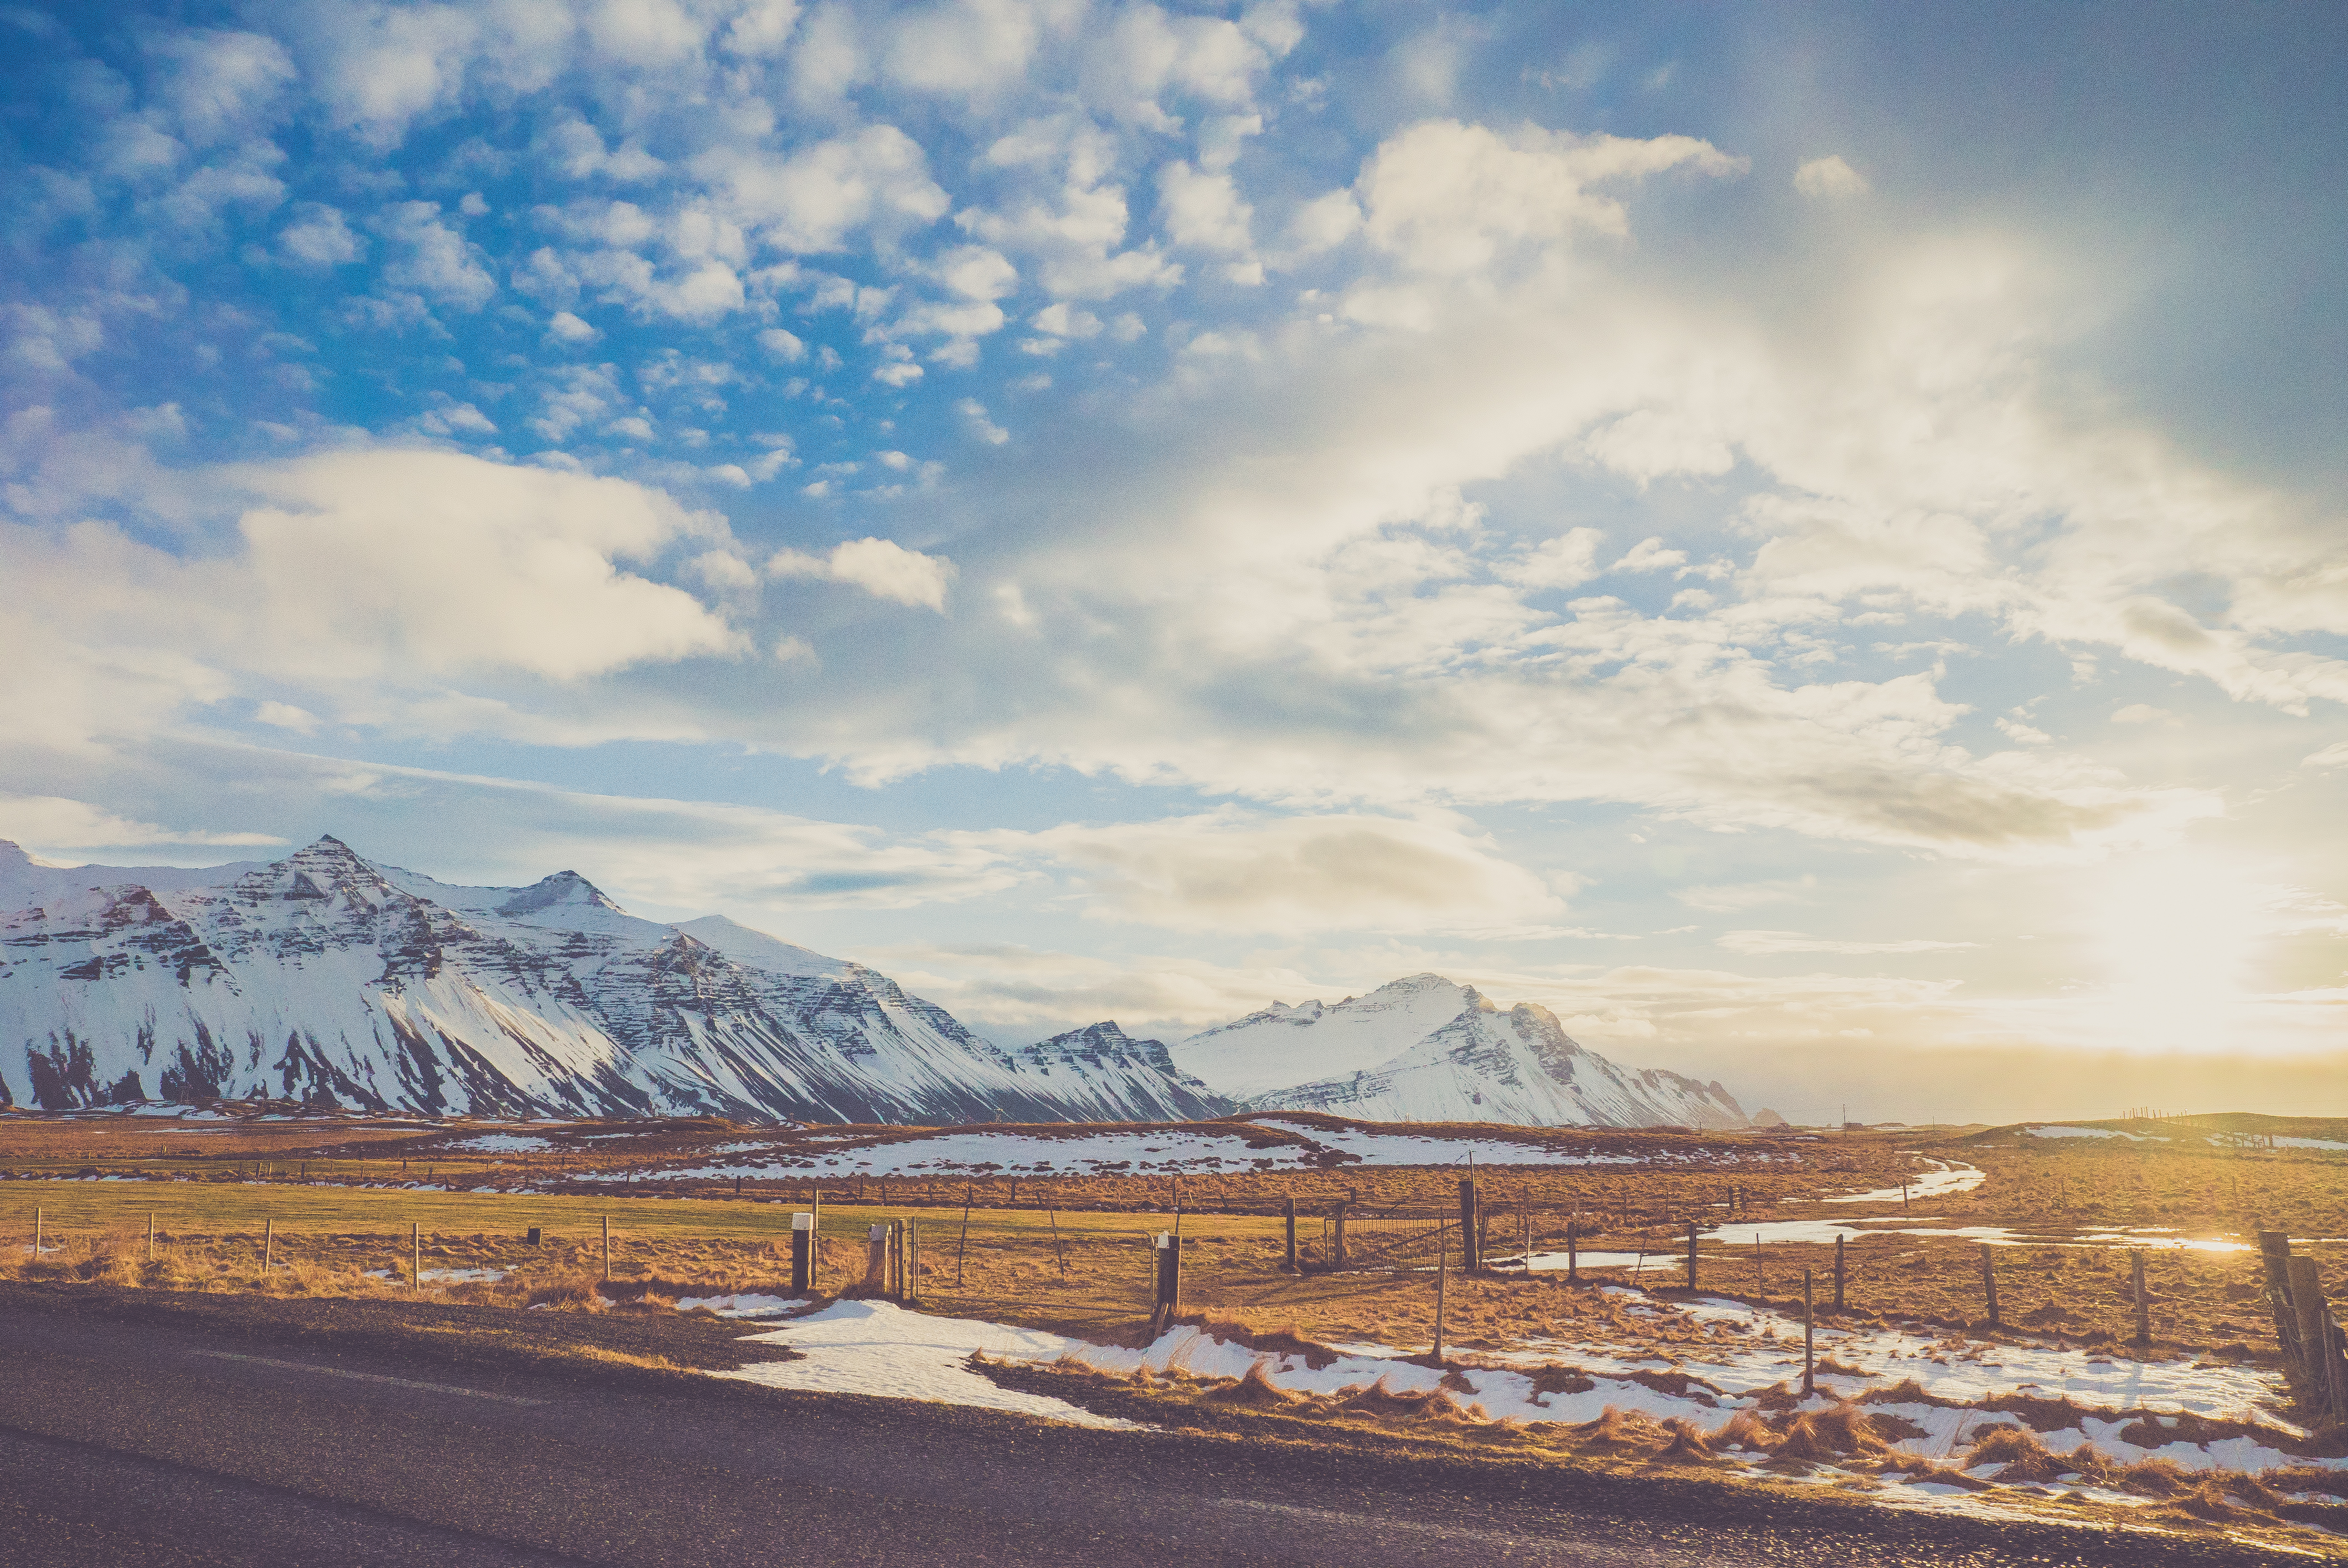
landscape, horizon, mountain, snow, winter, cloud, sky, road, sunlight, morning, hill, highway, dawn, valley, mountain range, dusk, evening, weather, plateau, rural area, atmospheric phenomenon, mountainous landforms